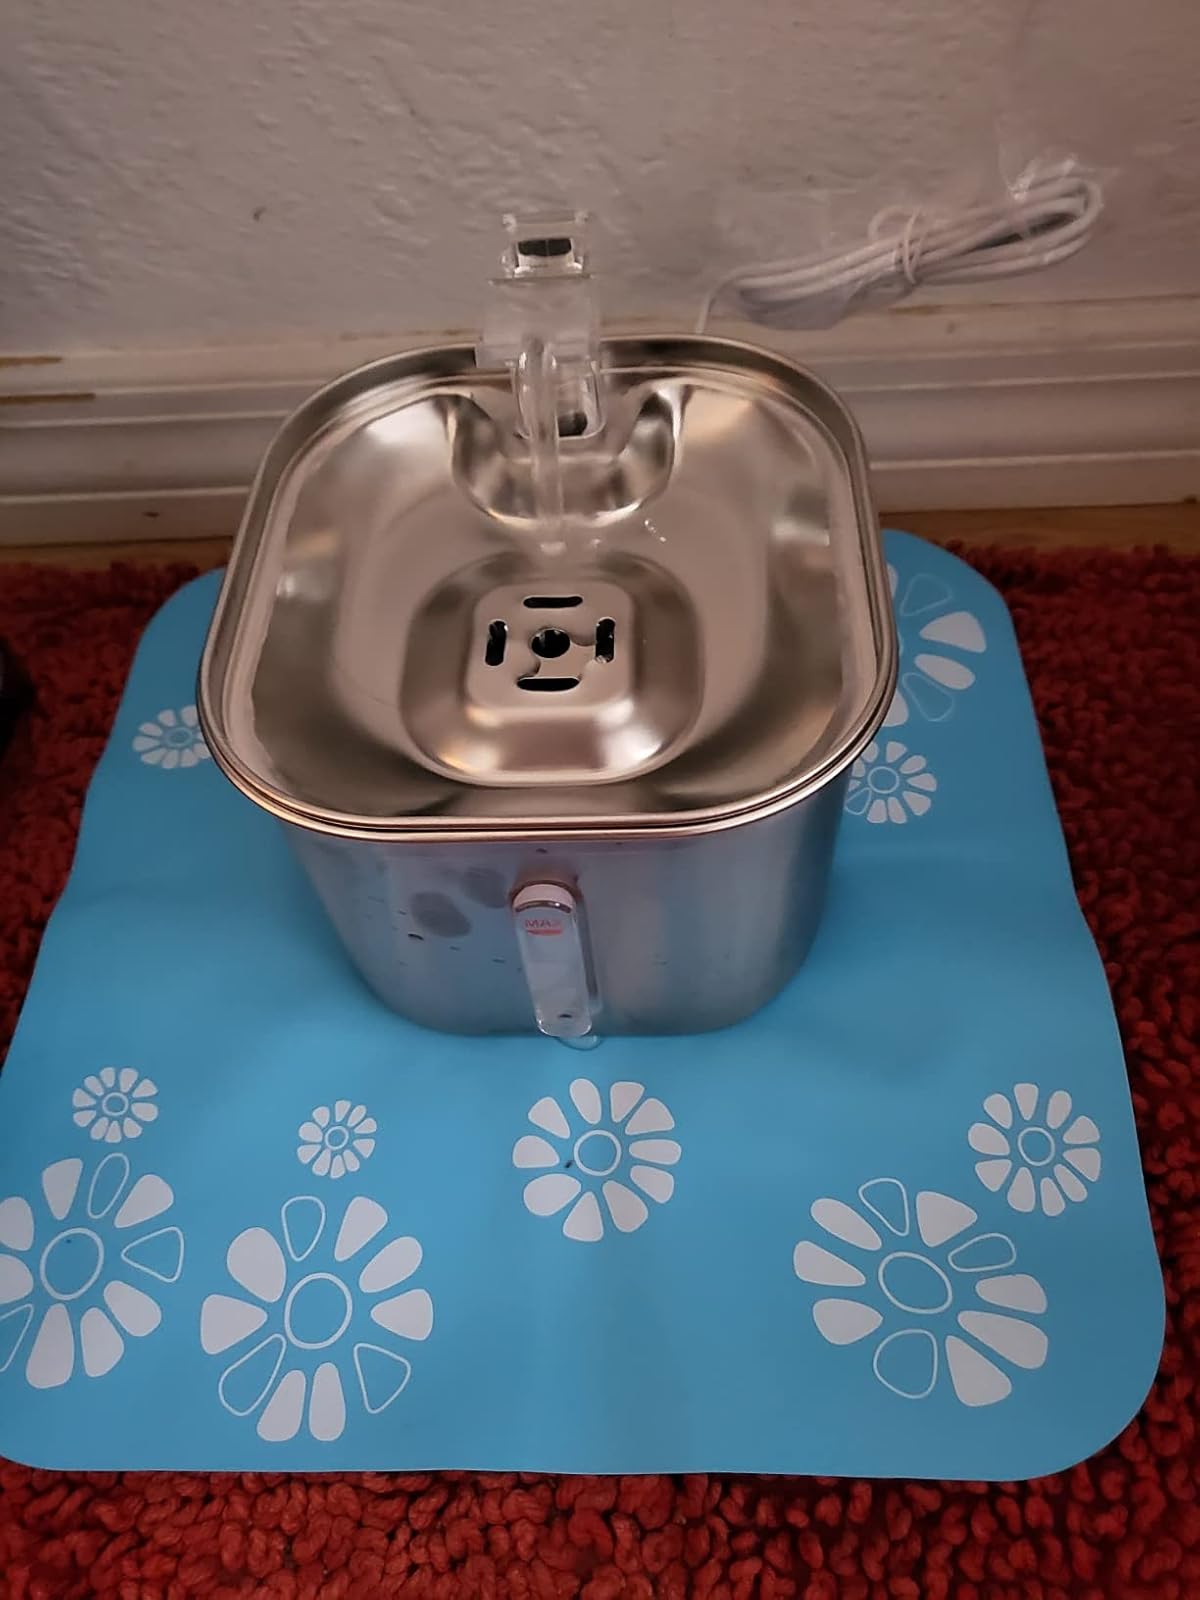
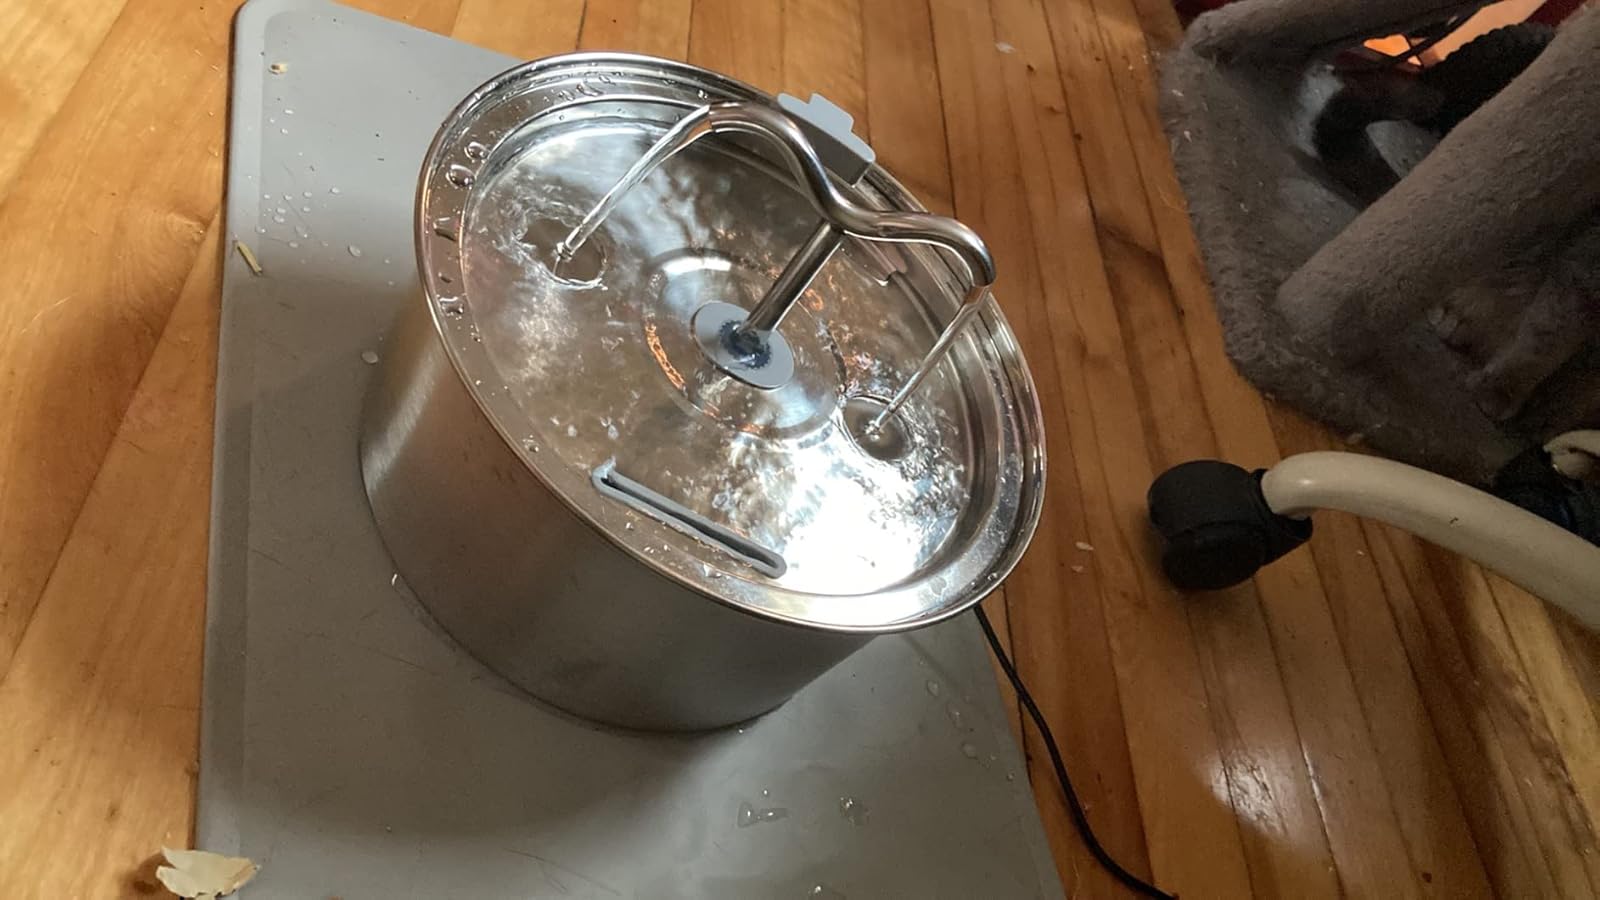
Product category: items_bowl
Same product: no